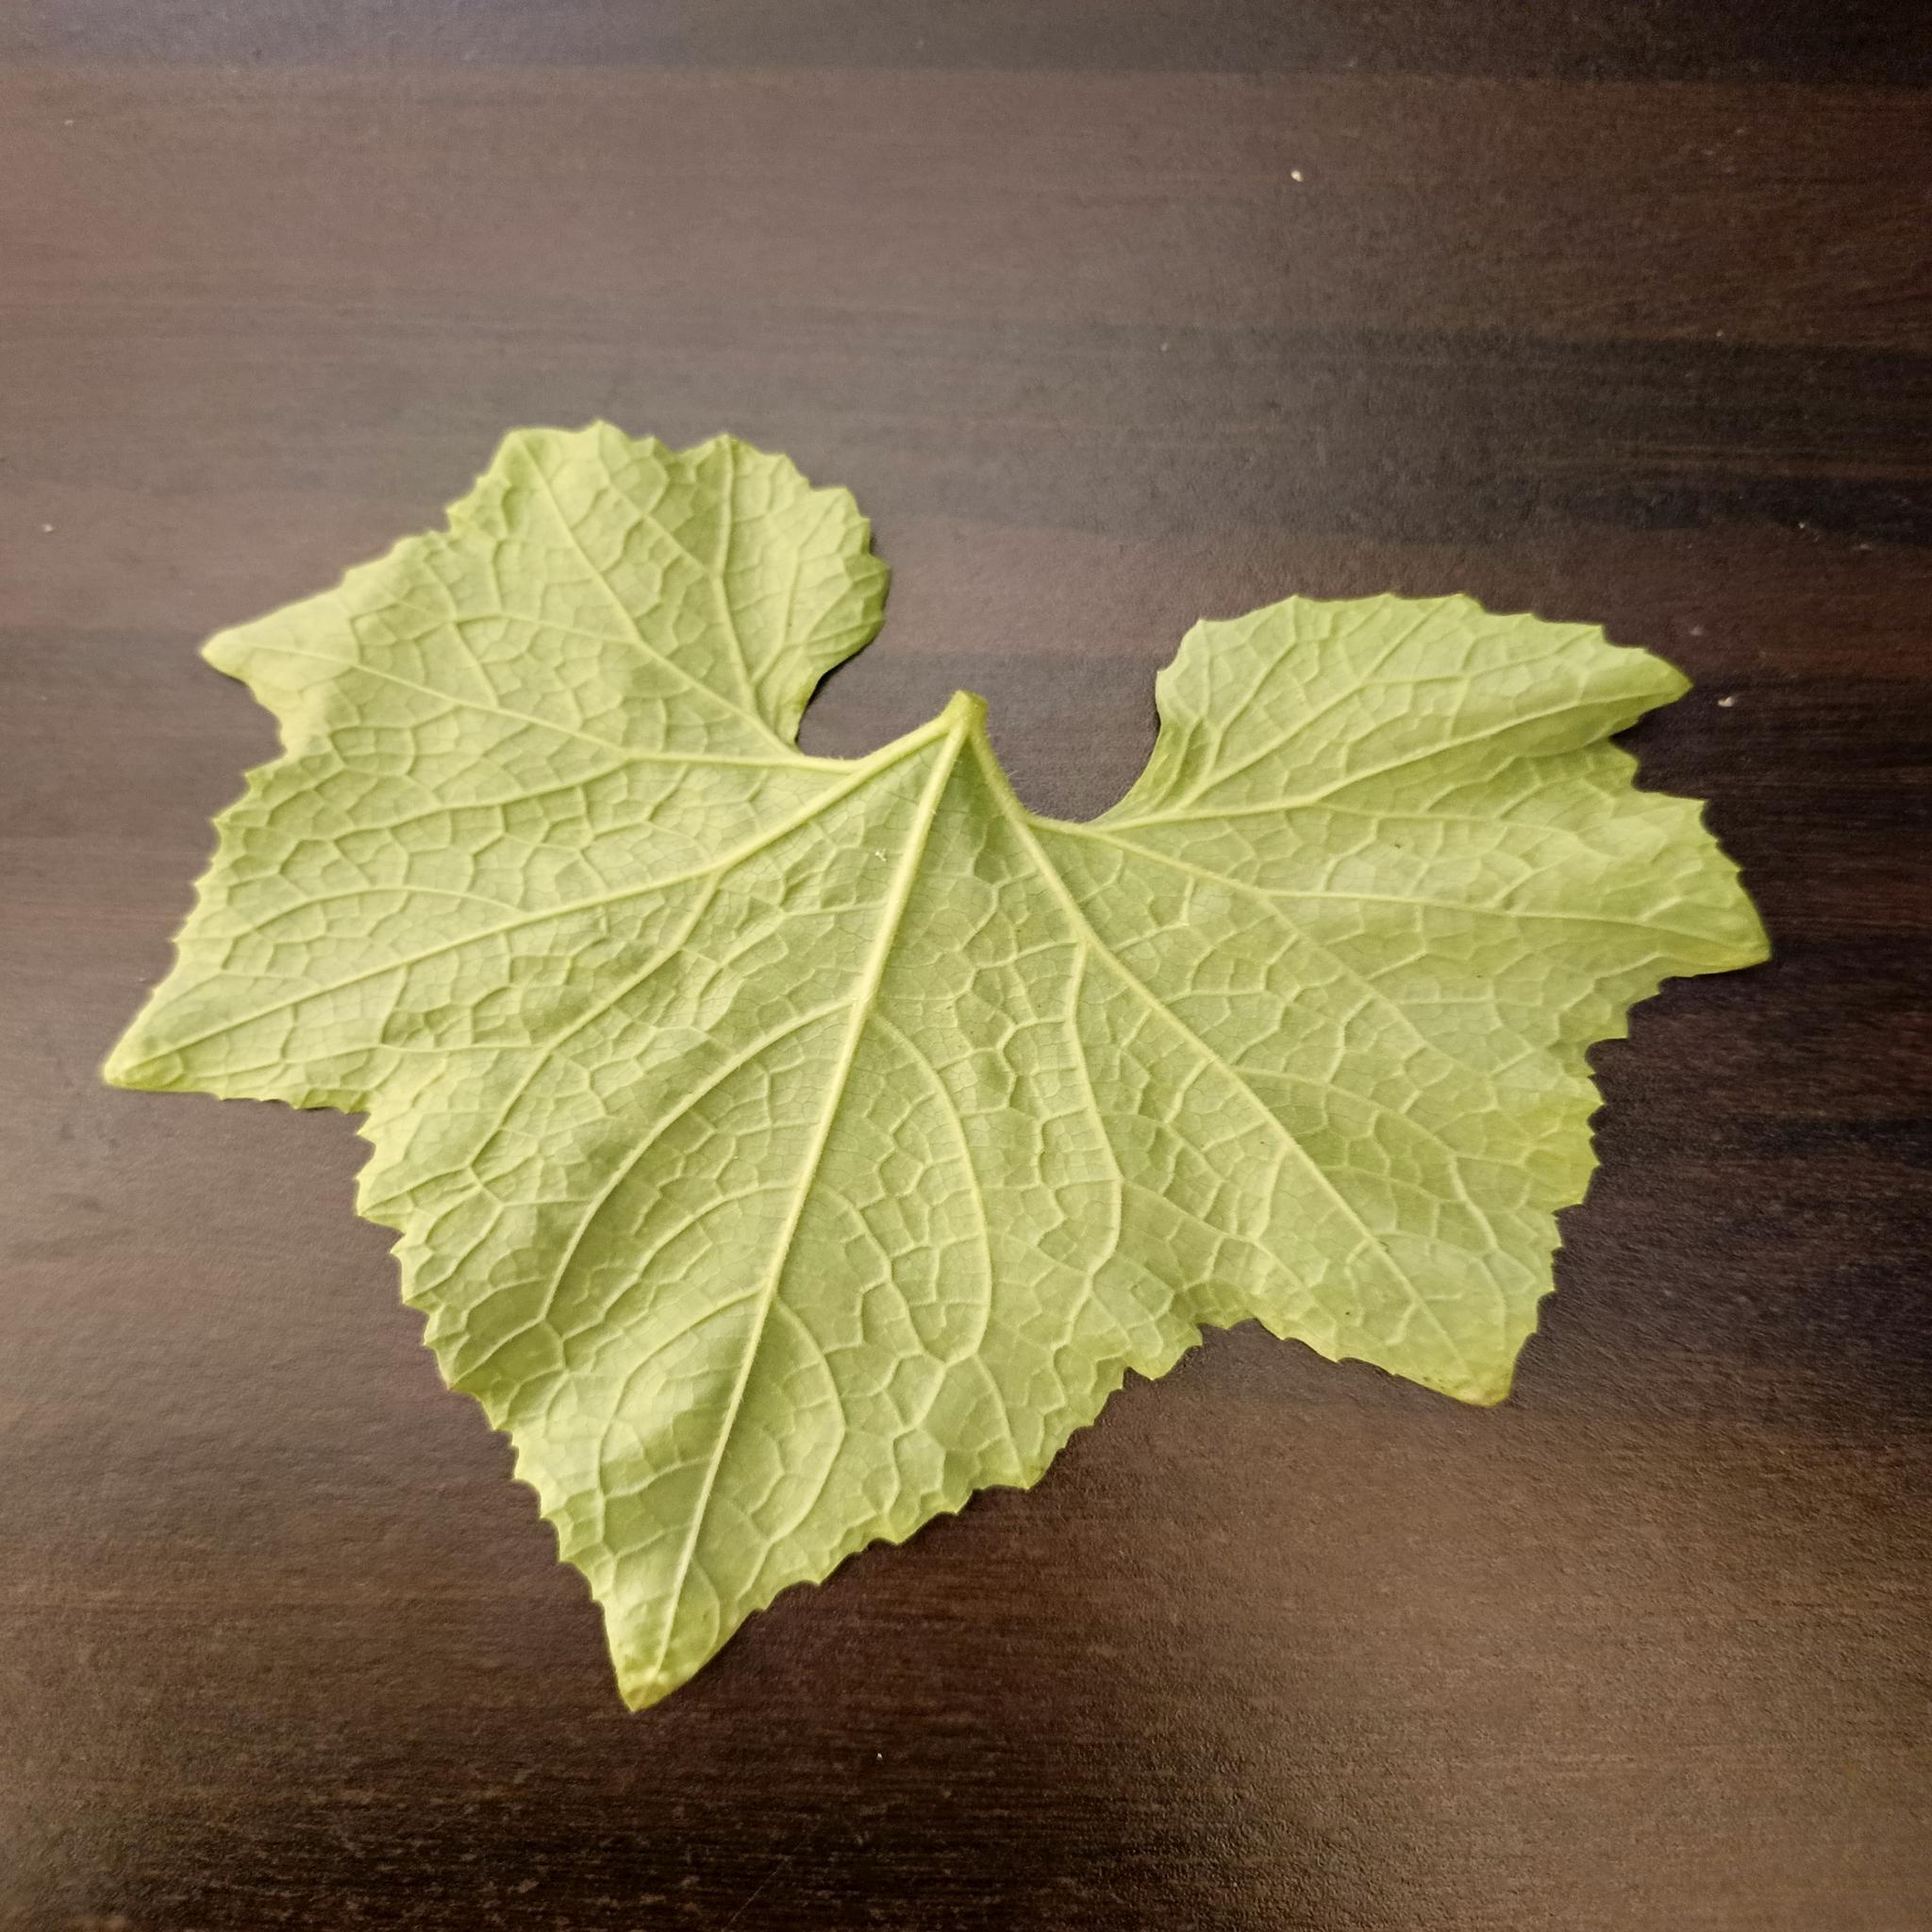
Label: Healthy